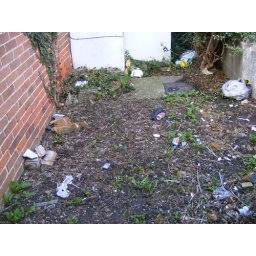
Junk... that the clactonians live off, and ditch in by my bedroom window